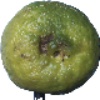
Label: limes